Arachnid (film)

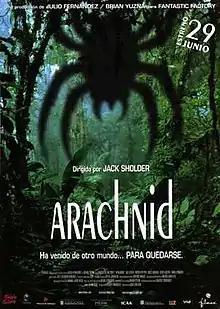
Spanish theatrical release poster

Arachnid is a 2001 Spanish action-adventure natural-horror film directed by Jack Sholder. The film centers on a group of plane crash survivors who has to survive the attacks of a giant alien spider. The film stars Alex Reid, Chris Potter, José Sancho, Neus Asensi and Ravil Isyanov. It was the second film under the Fantastic Factory Label, created by Brian Yuzna and Julio Fernandez in Spain. The film received negative reviews.